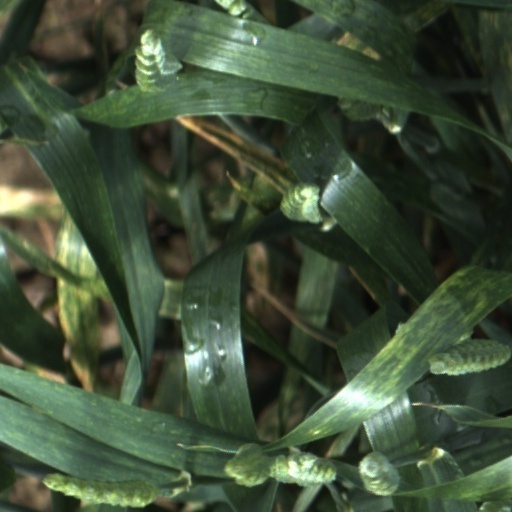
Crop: wheat